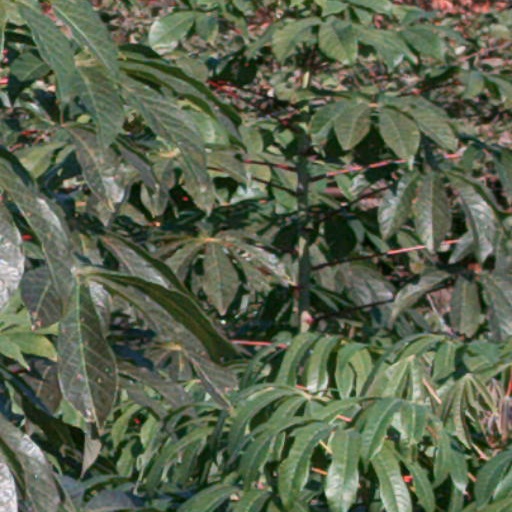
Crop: cassava